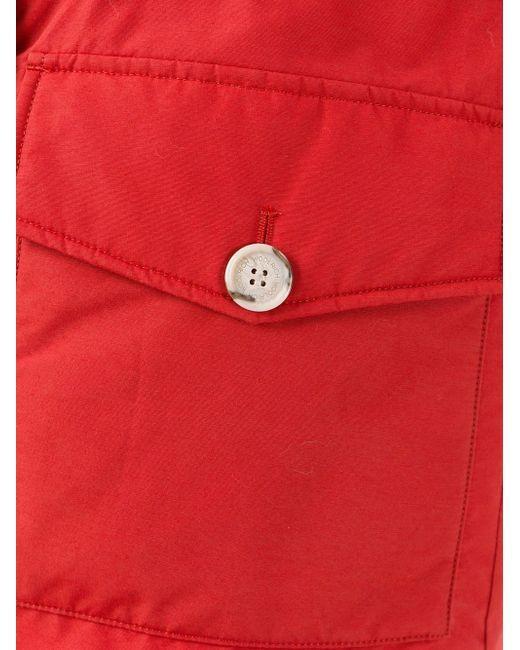
rote Tasche mit weiß marmoriertem Designknopf